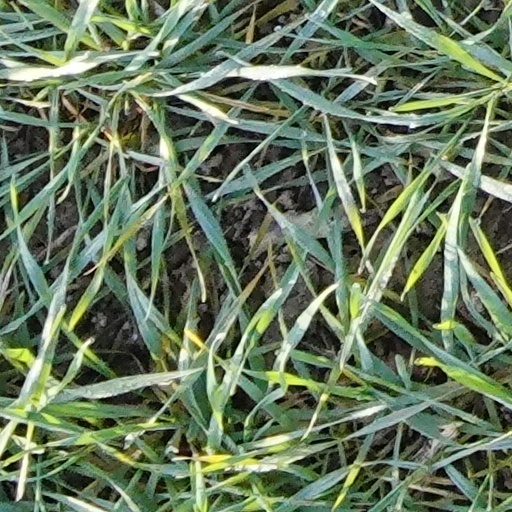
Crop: wheat